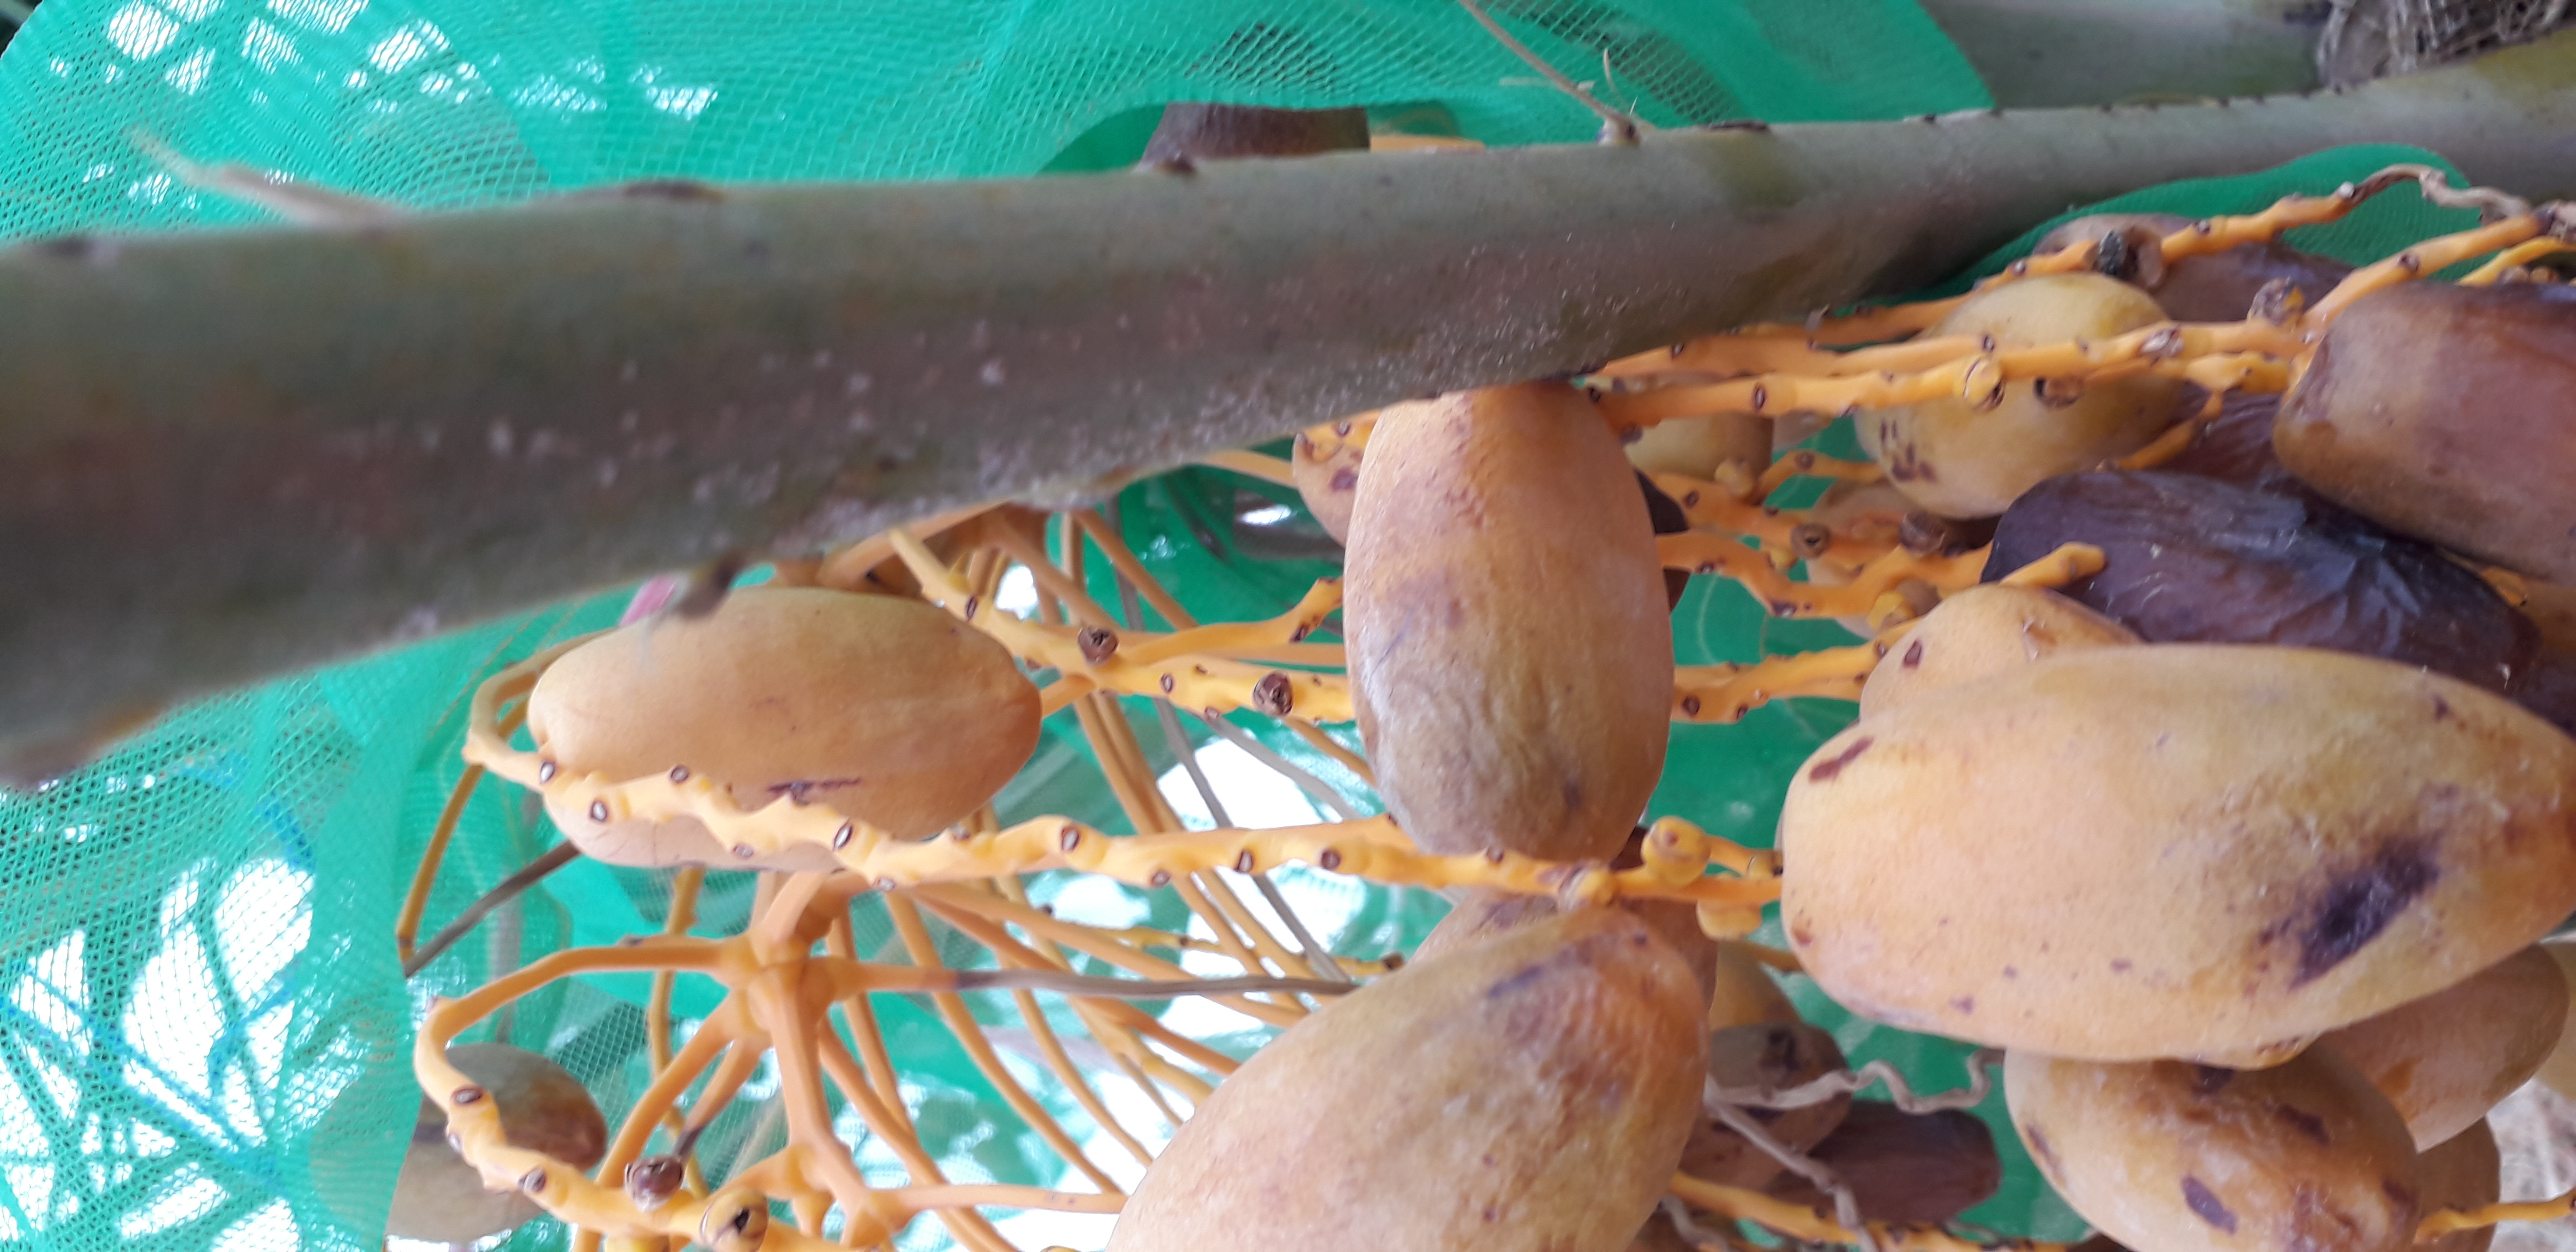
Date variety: Boumajhoul